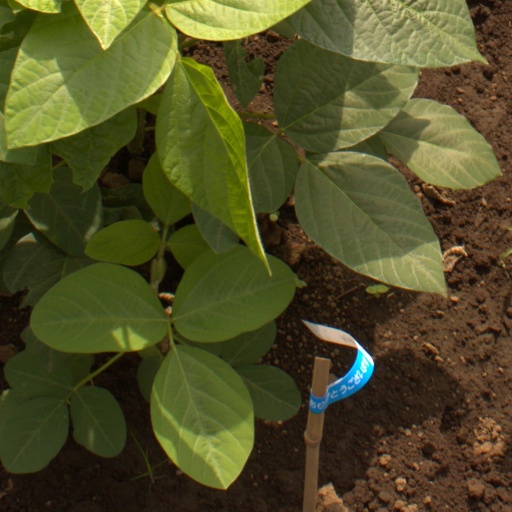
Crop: soybean